Galaxy Zoo

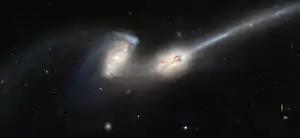
A HST image of the 'Mice Galaxies' which are in the process of merging.

Some spiral galaxies have central bar-shaped structures composed of stars. These galaxies are called 'barred spirals' and have been investigated by Galaxy Zoo in several studies. It is unclear why some spiral galaxies have bars and some do not. Galaxy Zoo research has shown that red spirals are about twice as likely to host bars as blue spirals. These colours are significant. Blue galaxies get their hue from the hot young stars they contain, implying that they are forming stars in large numbers. In red galaxies, this star formation has stopped, leaving behind the cooler, long-lived stars that give them their red colour.